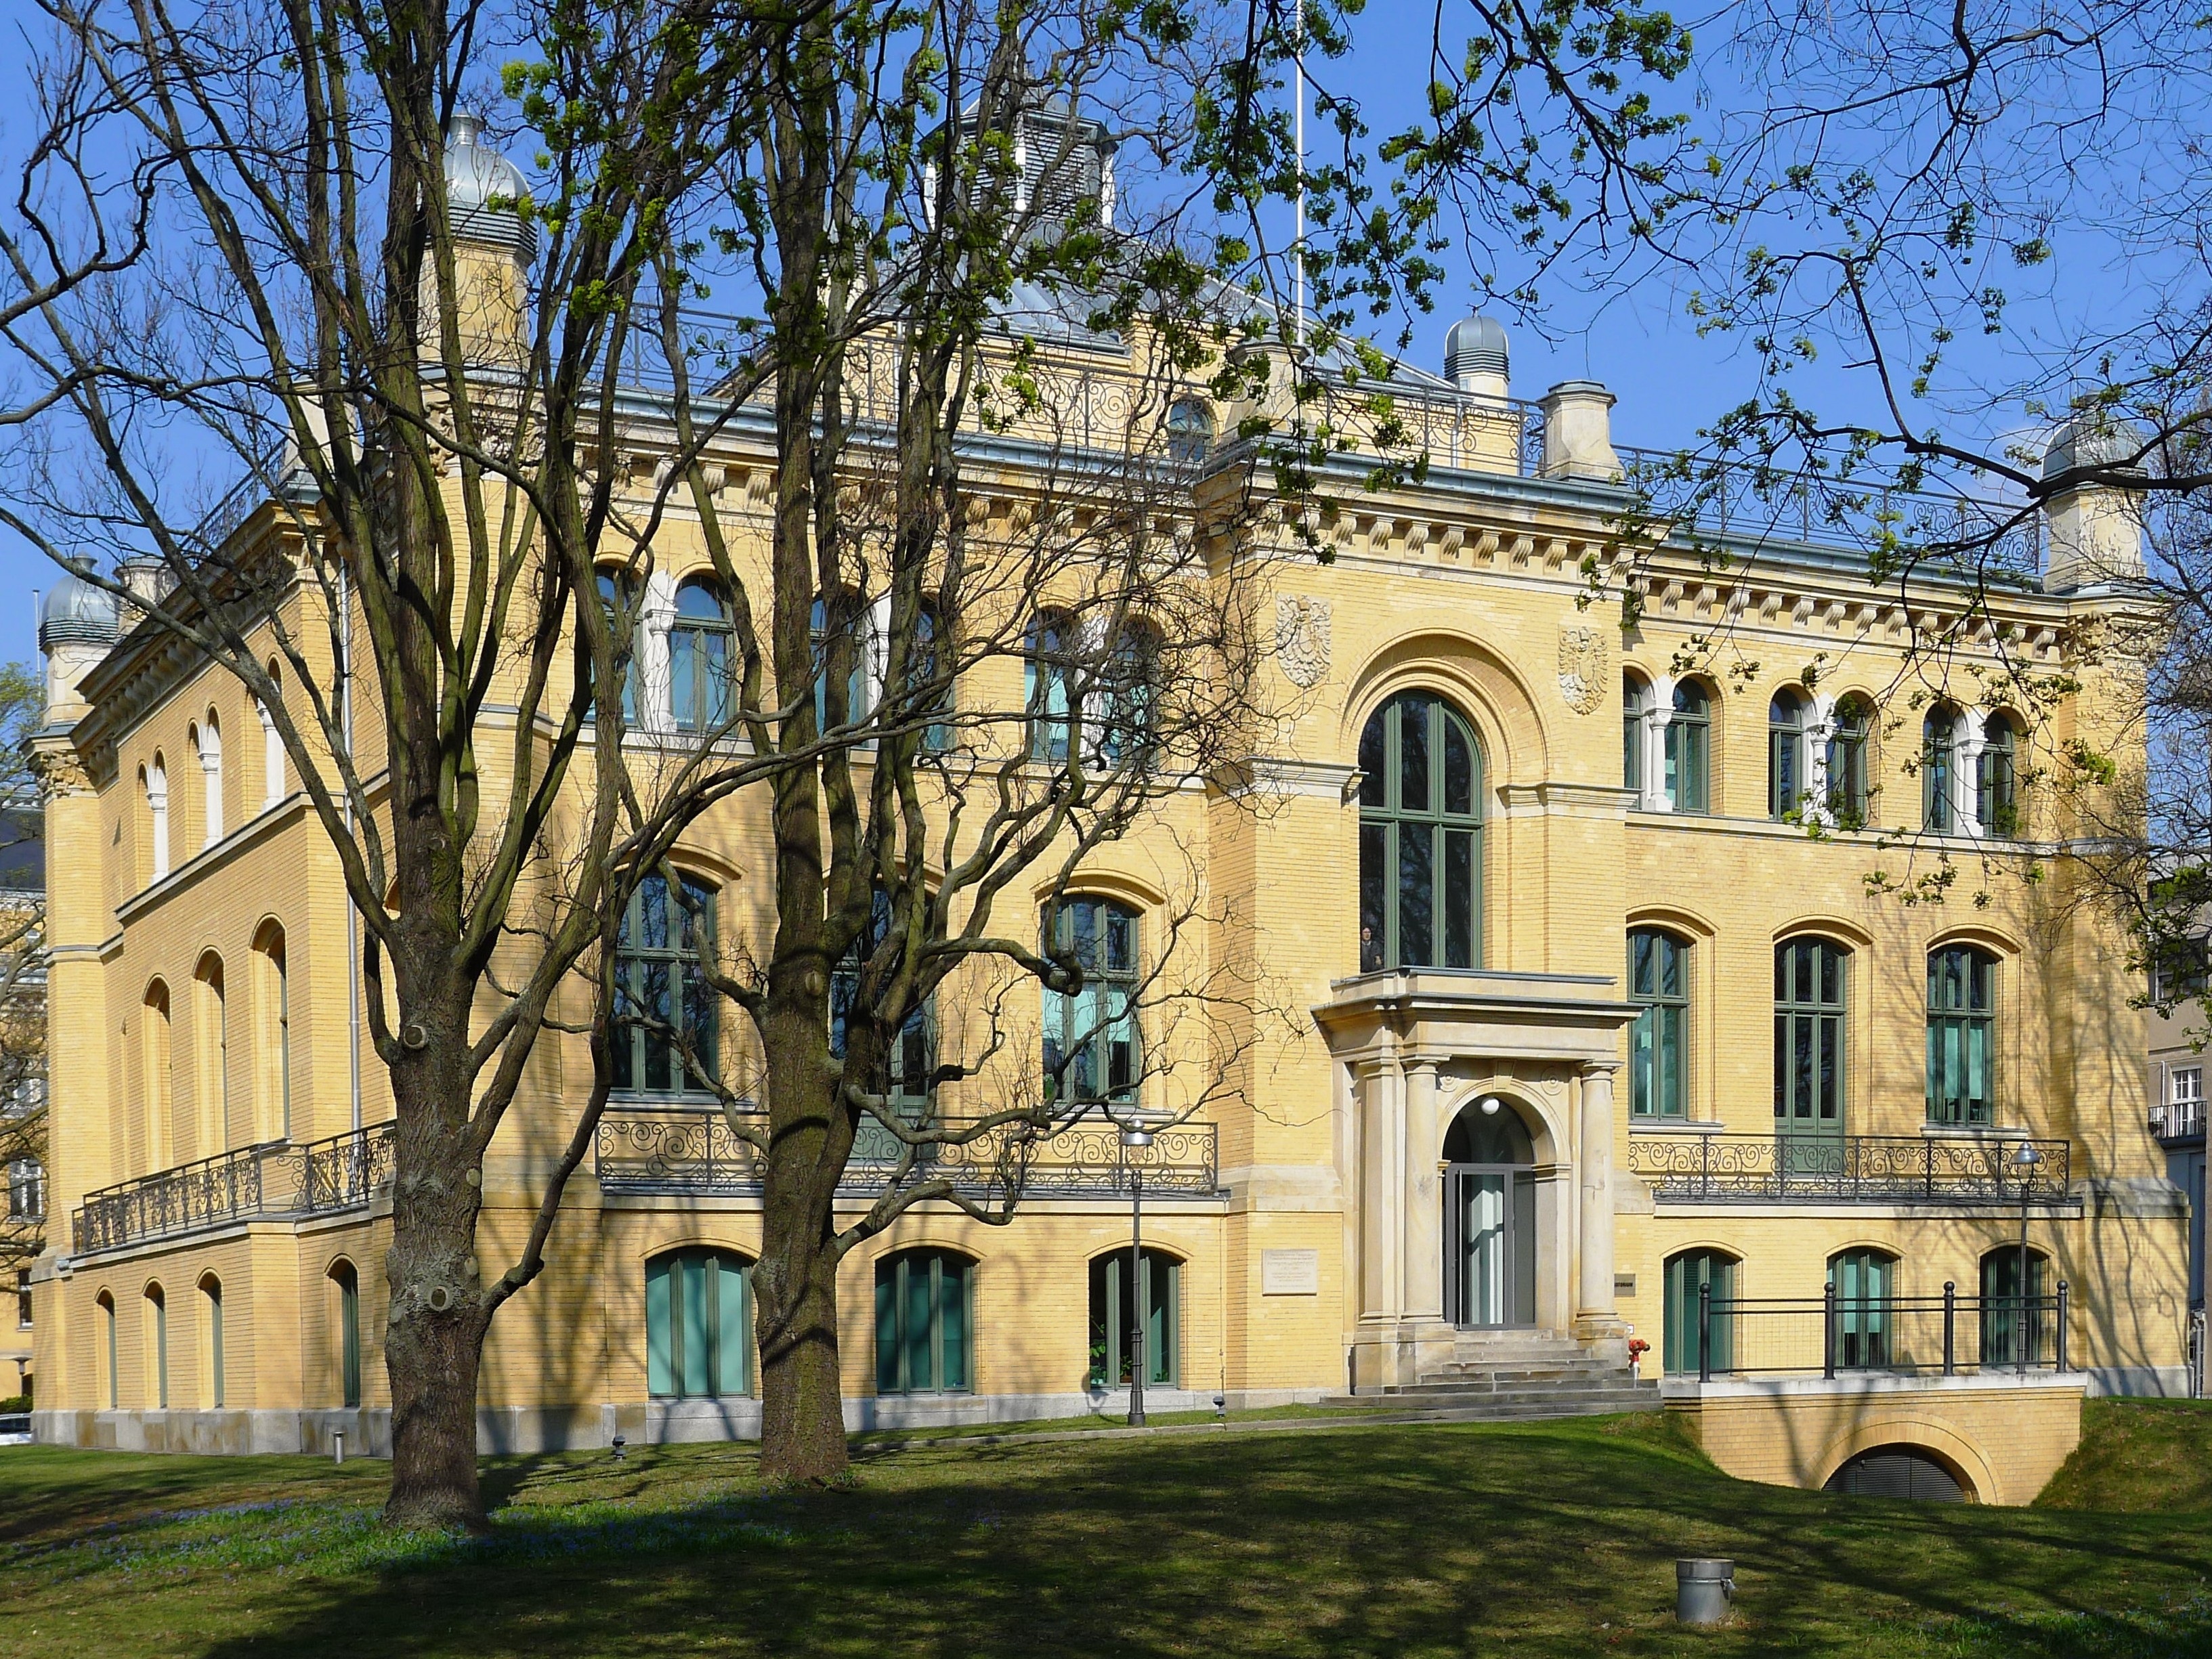
architecture, mansion, house, building, palace, facade, church, cathedral, exterior, historic, place of worship, monastery, berlin, synagogue, abbey, estate, charlottenburg, gothic architecture, stately home